Erhard Ratdolt

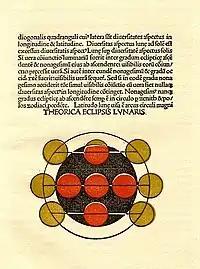
Diagram showing eclipse of the moon; woodcut, printed in three colours. From "Sphaericum opusculum" by Johannes de Sacro Bosco, printed by Erhard Ratdolt, Venice 1485

Erhard Ratdolt (1442–1528) was an early German printer from Augsburg. He was active as a printer in Venice from 1476 to 1486, and afterwards in Augsburg. From 1475 to 1478 he was in partnership with two other German printers.